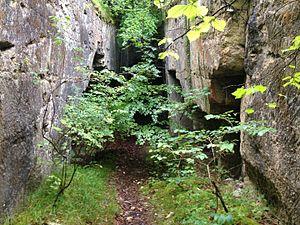
Carrière de la Montagne des Allouettes, à Sougères-en-Puisaye.
Sougères-en-Puisaye est une commune française située dans le département de l'Yonne en région Bourgogne-Franche-Comté ; malgré son toponyme, ses paysages semblent plutôt l'associer à la région naturelle de la Forterre.